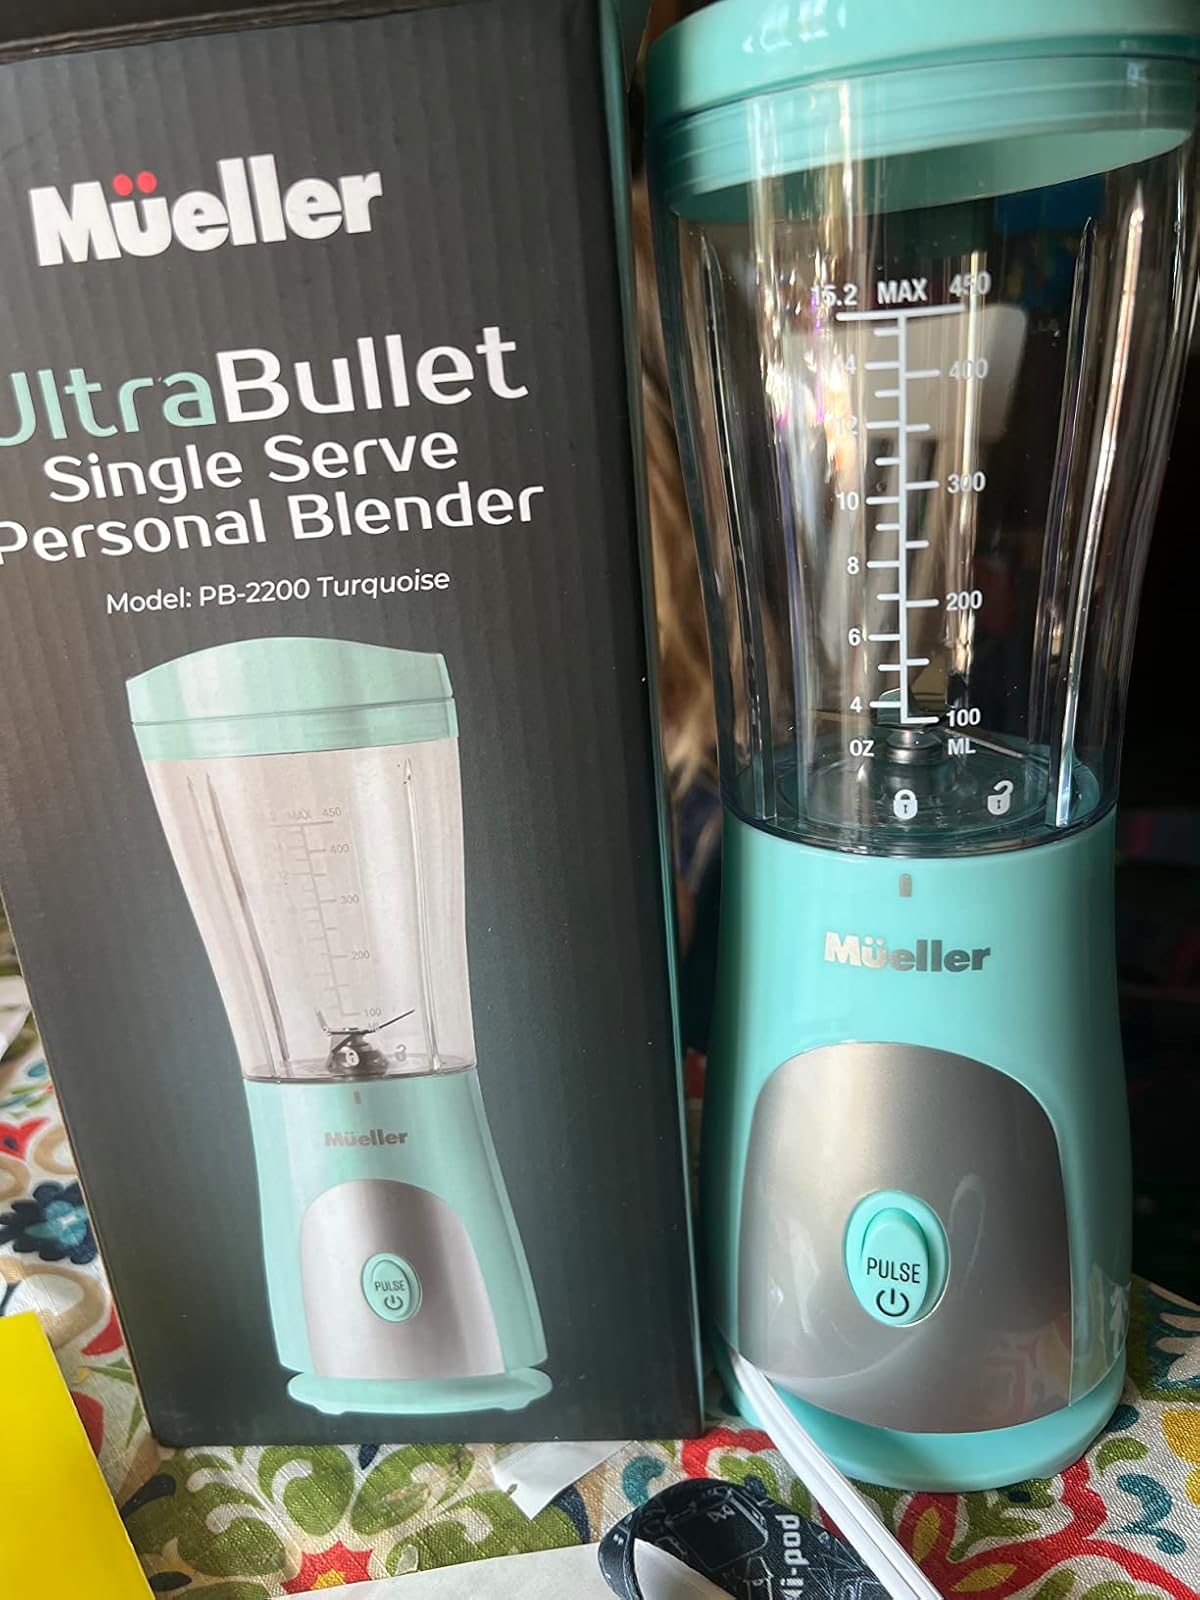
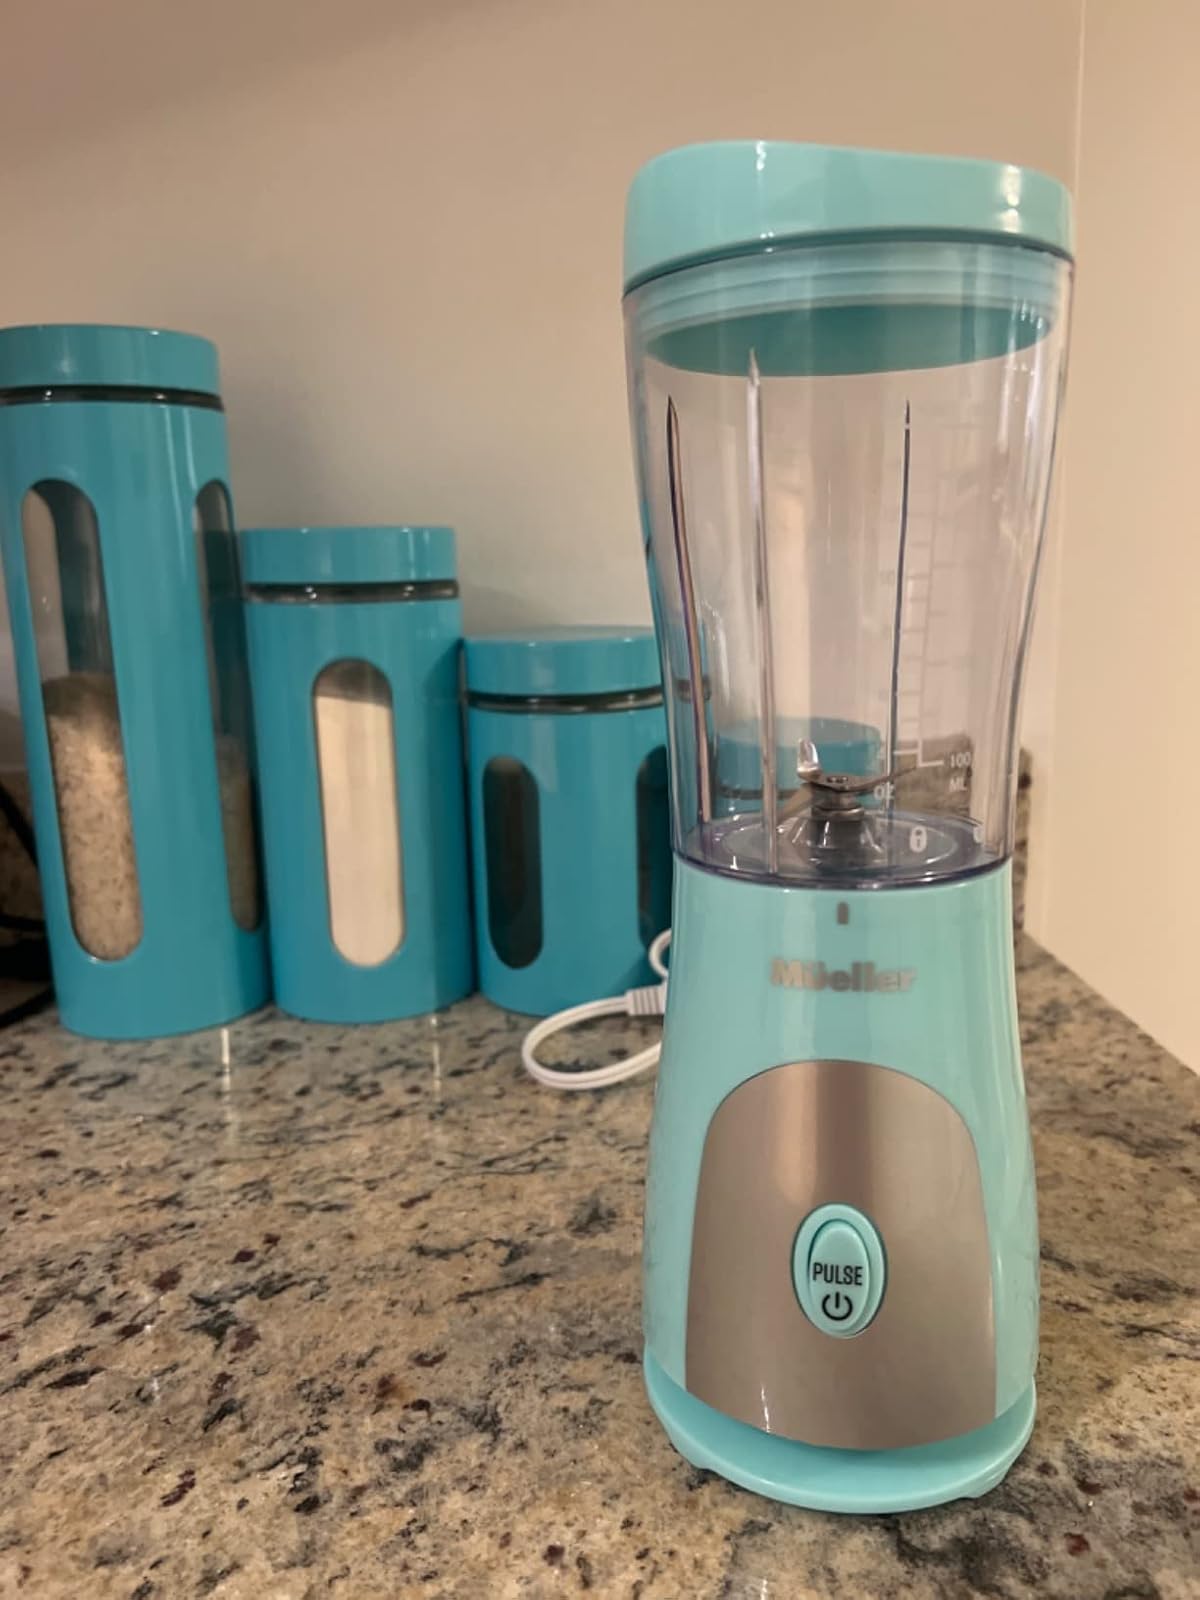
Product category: items_blender
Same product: yes